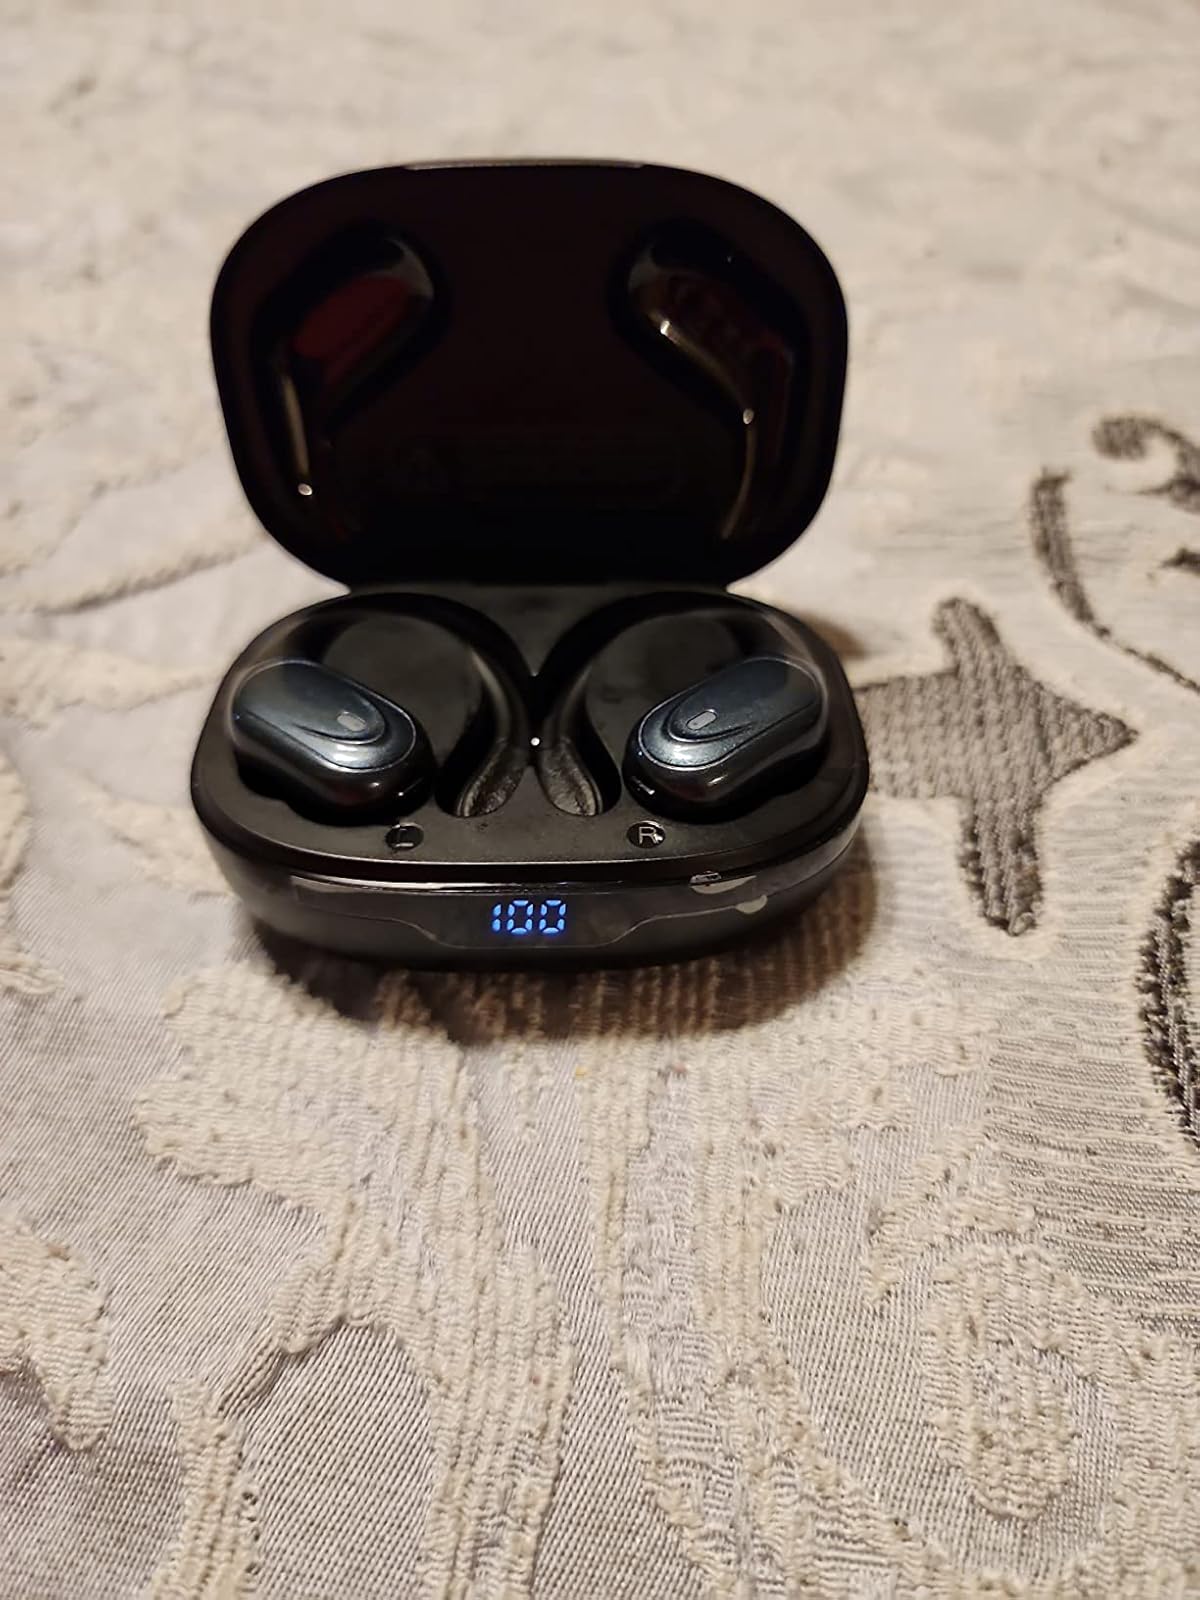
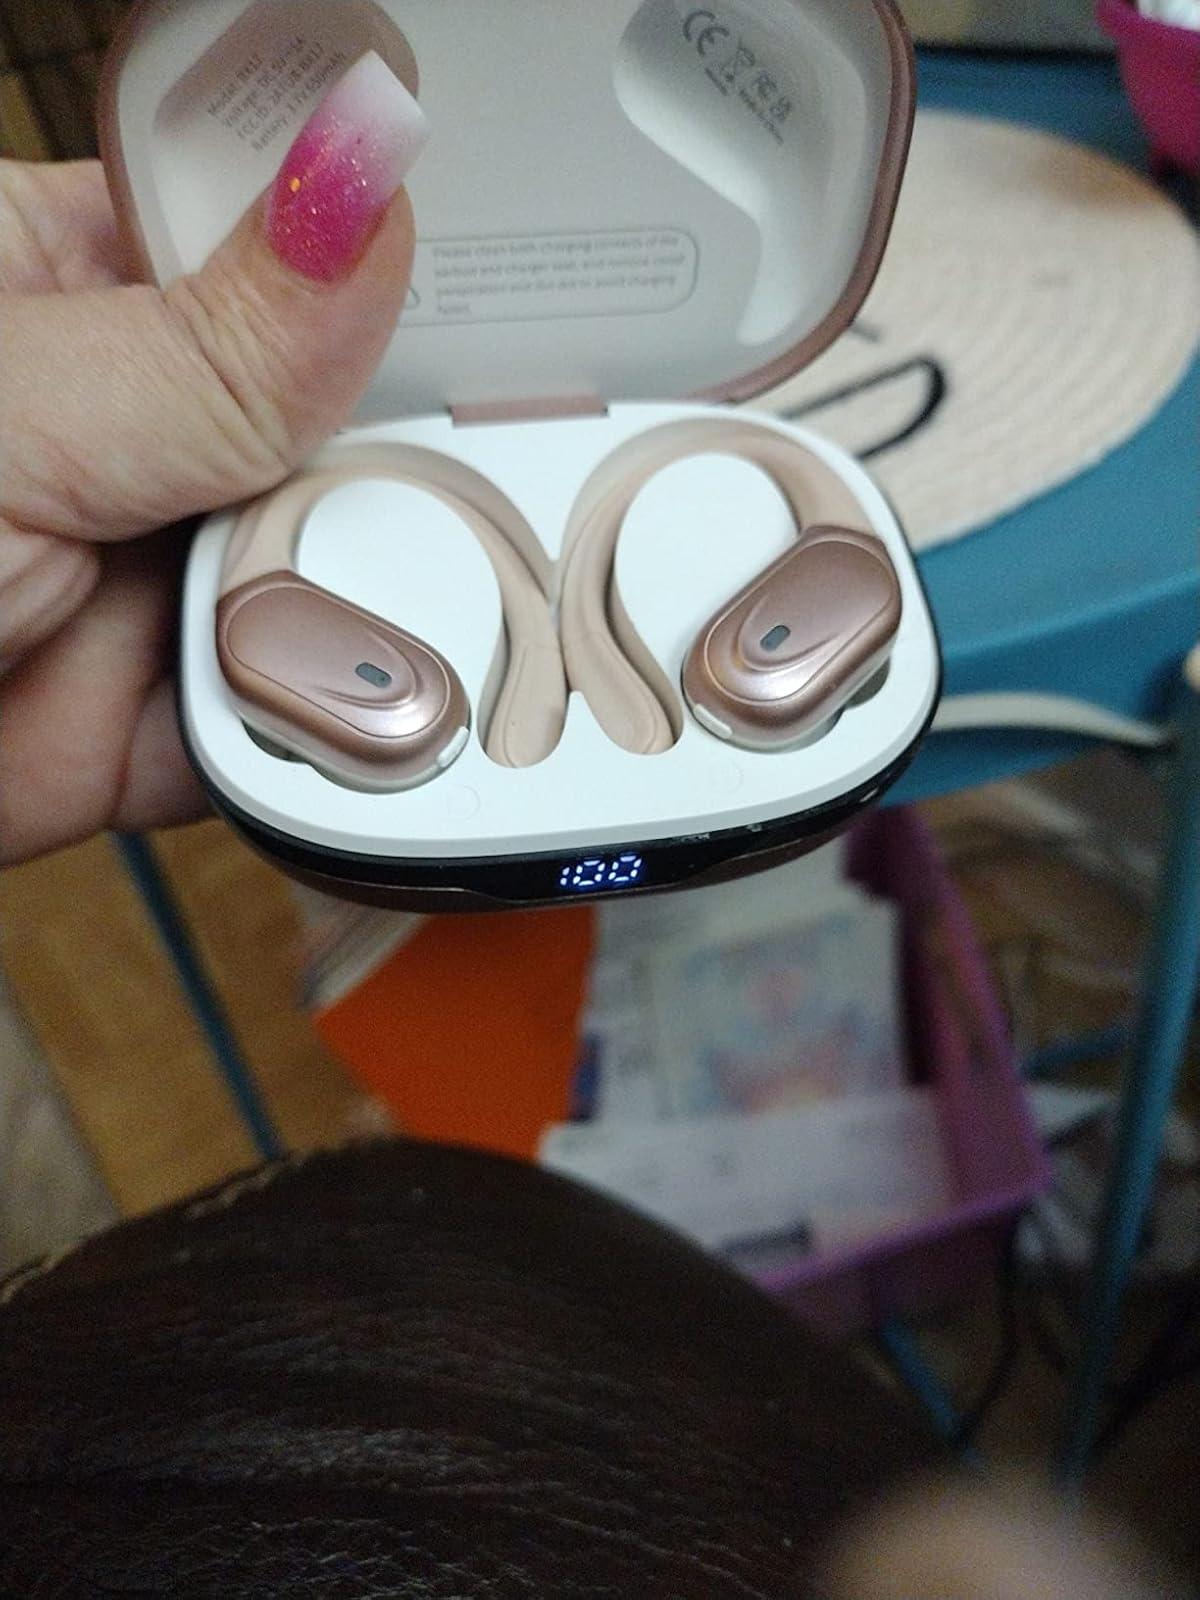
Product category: earbuds
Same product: no